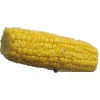
Label: Corn 1